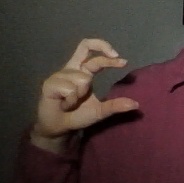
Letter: thal